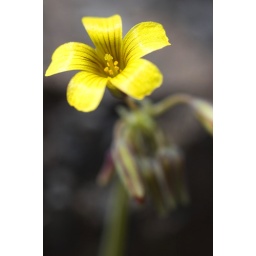
Another yellow flower above Pisac.